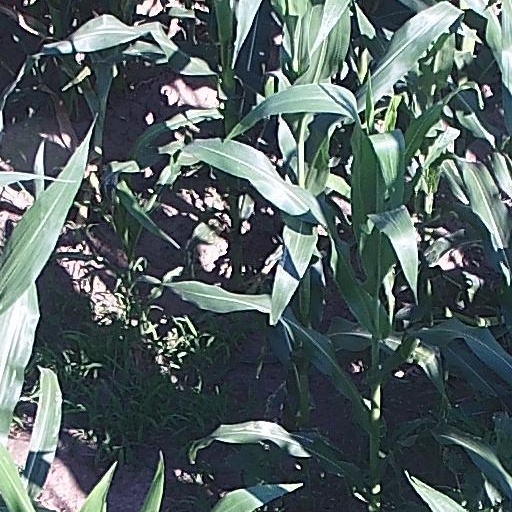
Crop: maize; corn